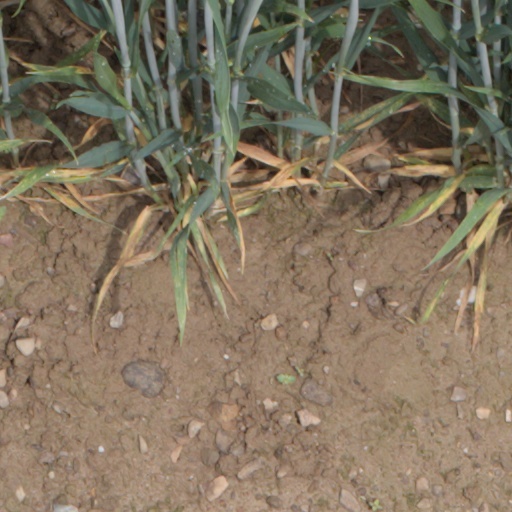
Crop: wheat